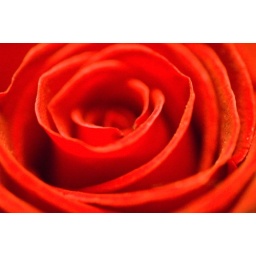
More photos of flowers that I received in the hospital and when I got home after my surgery.